Ferrybridge power stations

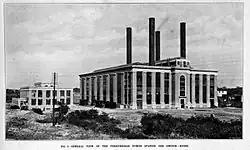
Ferrybridge main building and switchgear house (c.1927)

Land at Ferrybridge was purchased by the Yorkshire Electric Power Company in 1917. Plans for a power station were prepared and submitted to the Board of Trade in March 1918. Because of a system change the following year with the Electricity (Supply) Act 1919 (9 & 10 Geo. 5. c. 100), the plans were put on hold. The plans were resubmitted to the Electricity Commissioners in January 1920. The plans were finally granted permission in November 1921, but delayed by a supply area reshuffle. A site was chosen with good access to coal, water, and good transport links including water transport.